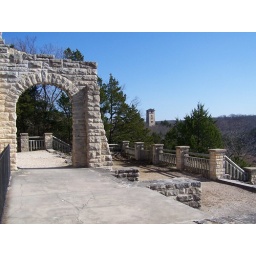
Vandals destroyed the water tower in 1976.